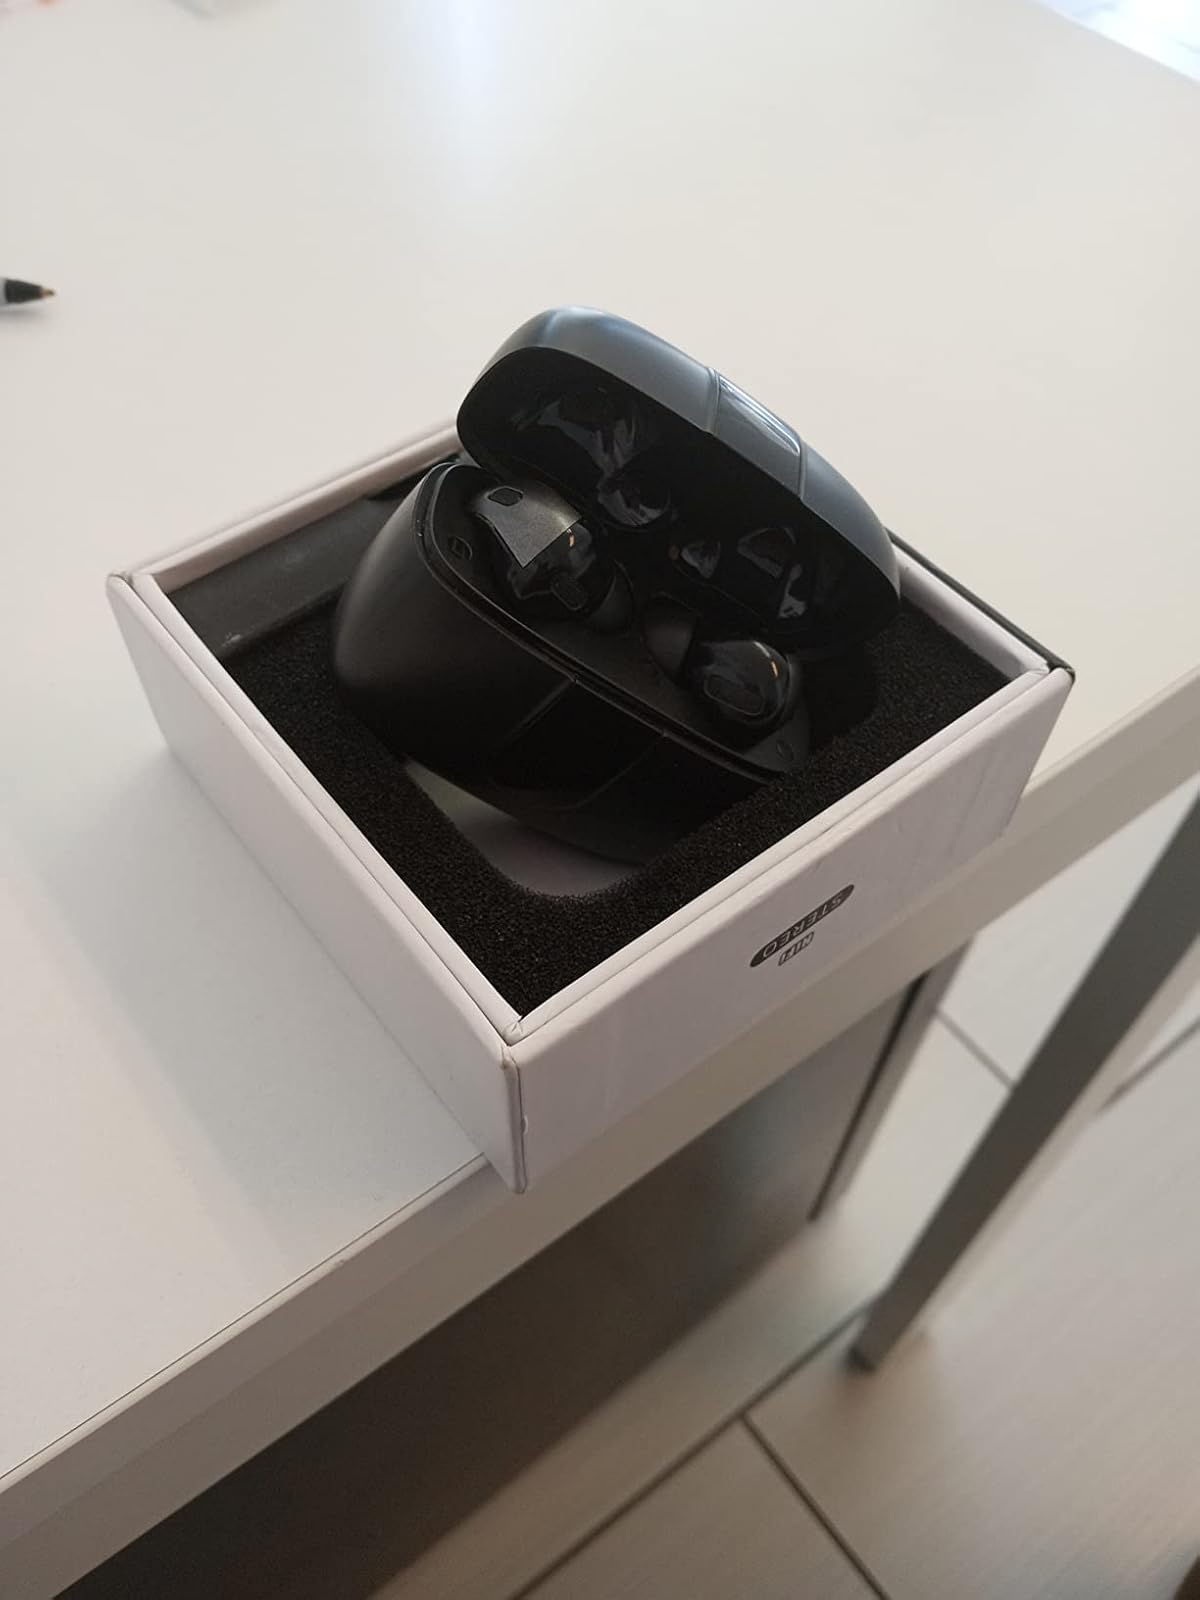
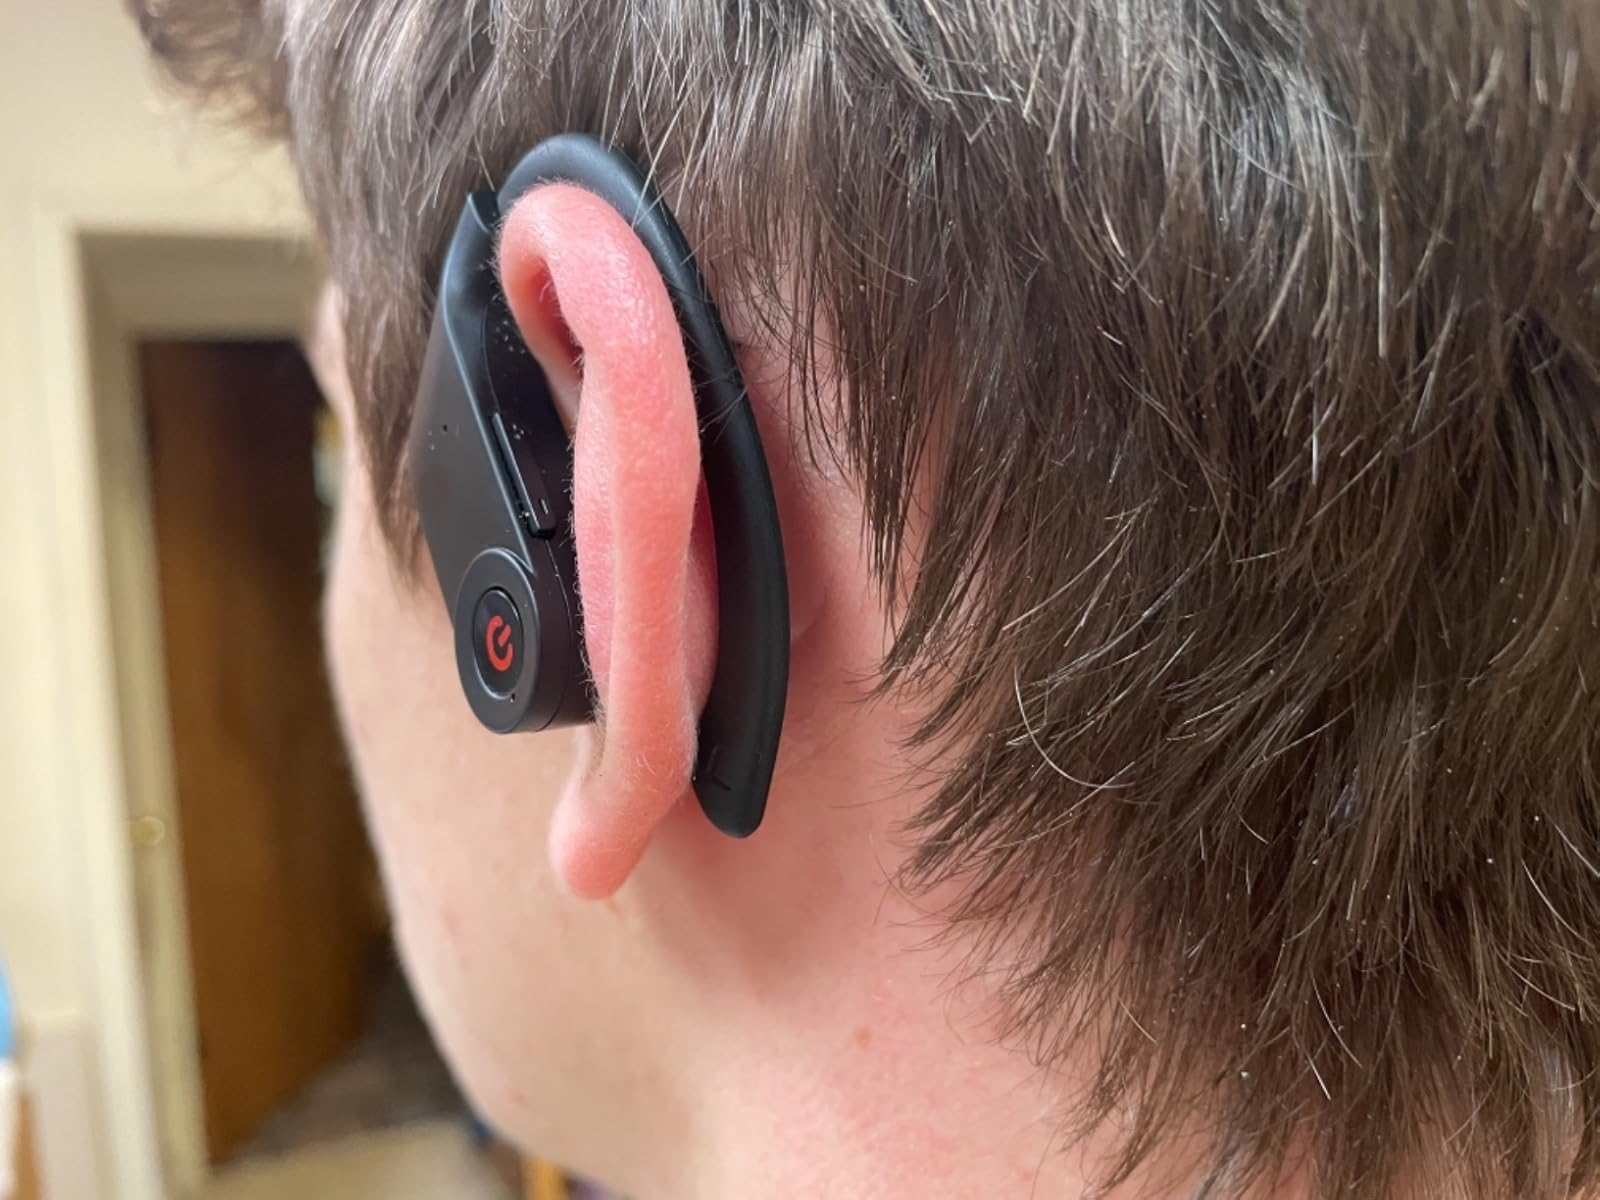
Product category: earbuds
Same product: no